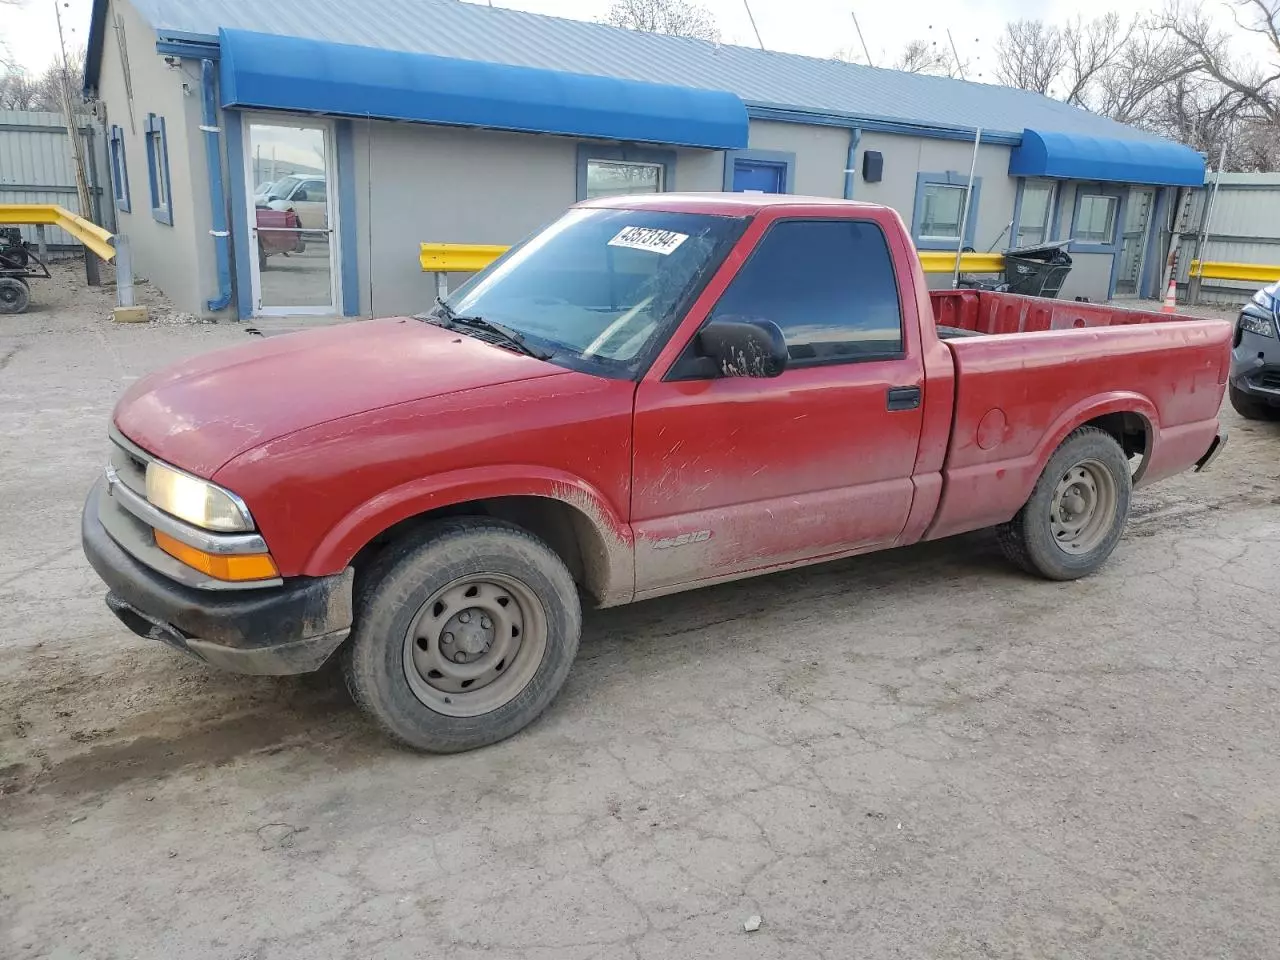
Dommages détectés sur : pare-choc avant, capot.
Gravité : majeur